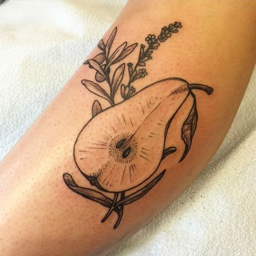
tattoos that are a piece of art by person